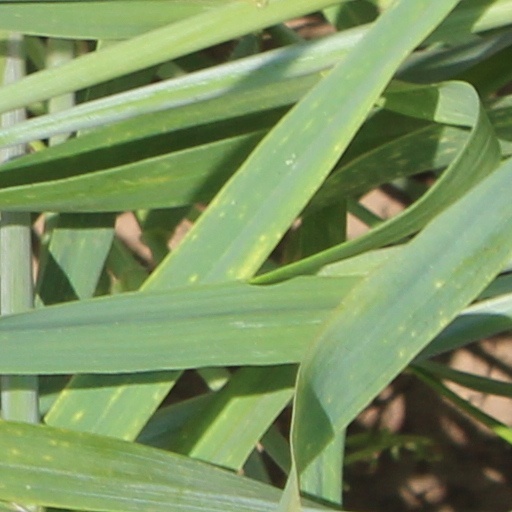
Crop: wheat